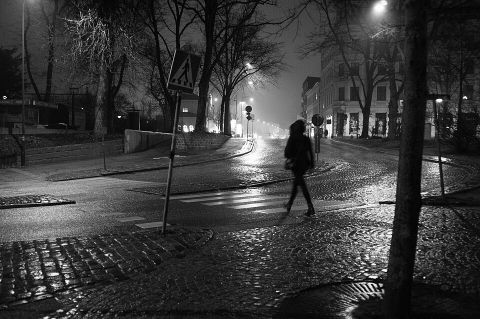
Road surface condition: wet